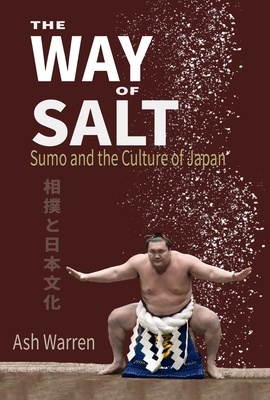
Way of Salt: Sumo and the Culture of Japan
Author: Ash Warren ISBN-10: 1890085235 ISBN-13: 9781890085230 Publisher: Silman-James Press Language: English Published: 09/01/2022 Pages: 190 Format: Paperback Weight: 0.90lbs Size: 8.97h x 6.09w x 0.47d
Brand: Ash Warren
Category: Sporting Goods > Athletics > Wrestling